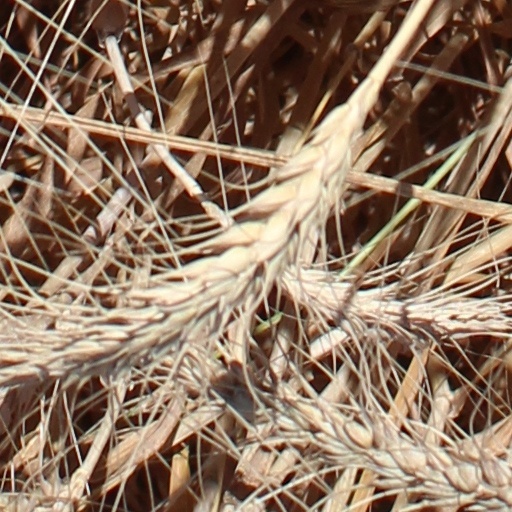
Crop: wheat